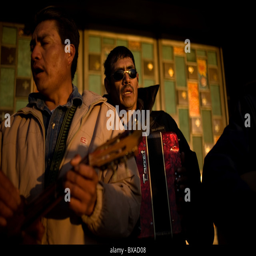
musicians play northern style music outside tourist attraction